Sharren Haskel

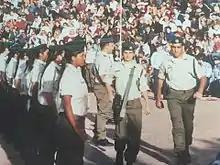
Haskel being promoted to sergeant after completing her officers' training course

After being discharged from the Border Police, Haskel studied for a year in the United States, and then lived in Australia for six years. She graduated from AVT Australia's program for veterinary nursing.